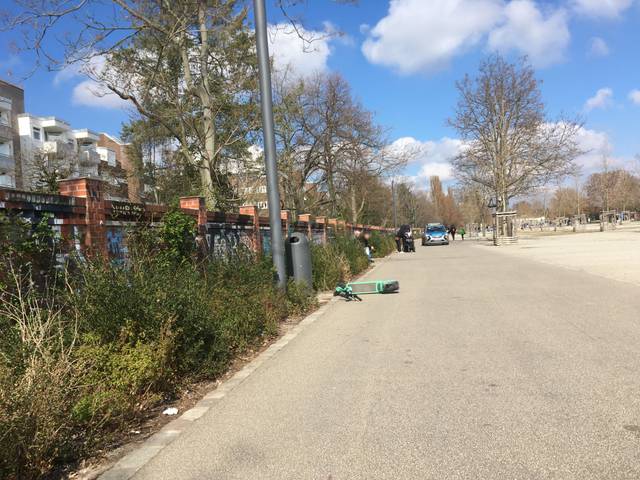
Region: Germany
Coordinates: 52.541, 13.401